South African cuisine

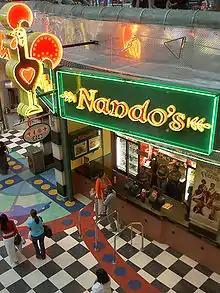
Nando's restaurant in South Africa

Beer has been an important beverage in South Africa for hundreds of years among indigenous people long before colonisation and the arrival of Europeans with their own beer drinking traditions. Traditional beer was brewed from local grains, especially sorghum. Beer was so prized that it became central to many ceremonies, like betrothals and weddings, in which one family ceremoniously offered beer to the other family.